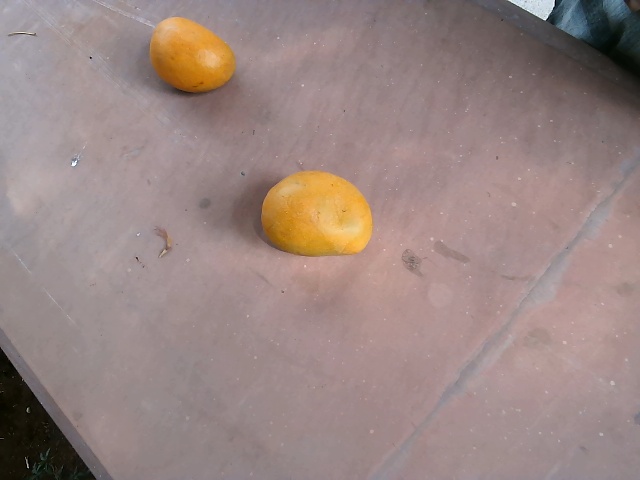
Label: Ripe_Mango